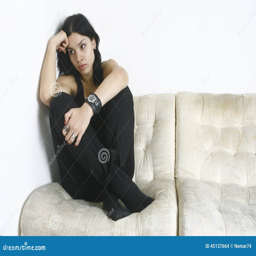
person sitting on the sofa